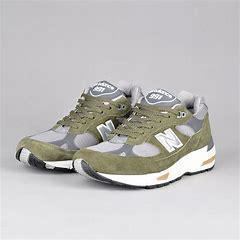
Brand: New
Model: Balance New Balance 991 Made In England Marathon